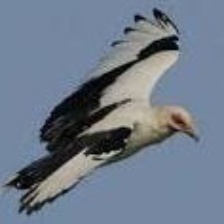
Species: PALM NUT VULTURE
Scientific name: GYPOHIERAX ANGOLENSIS
ImageNet parent category: vulture